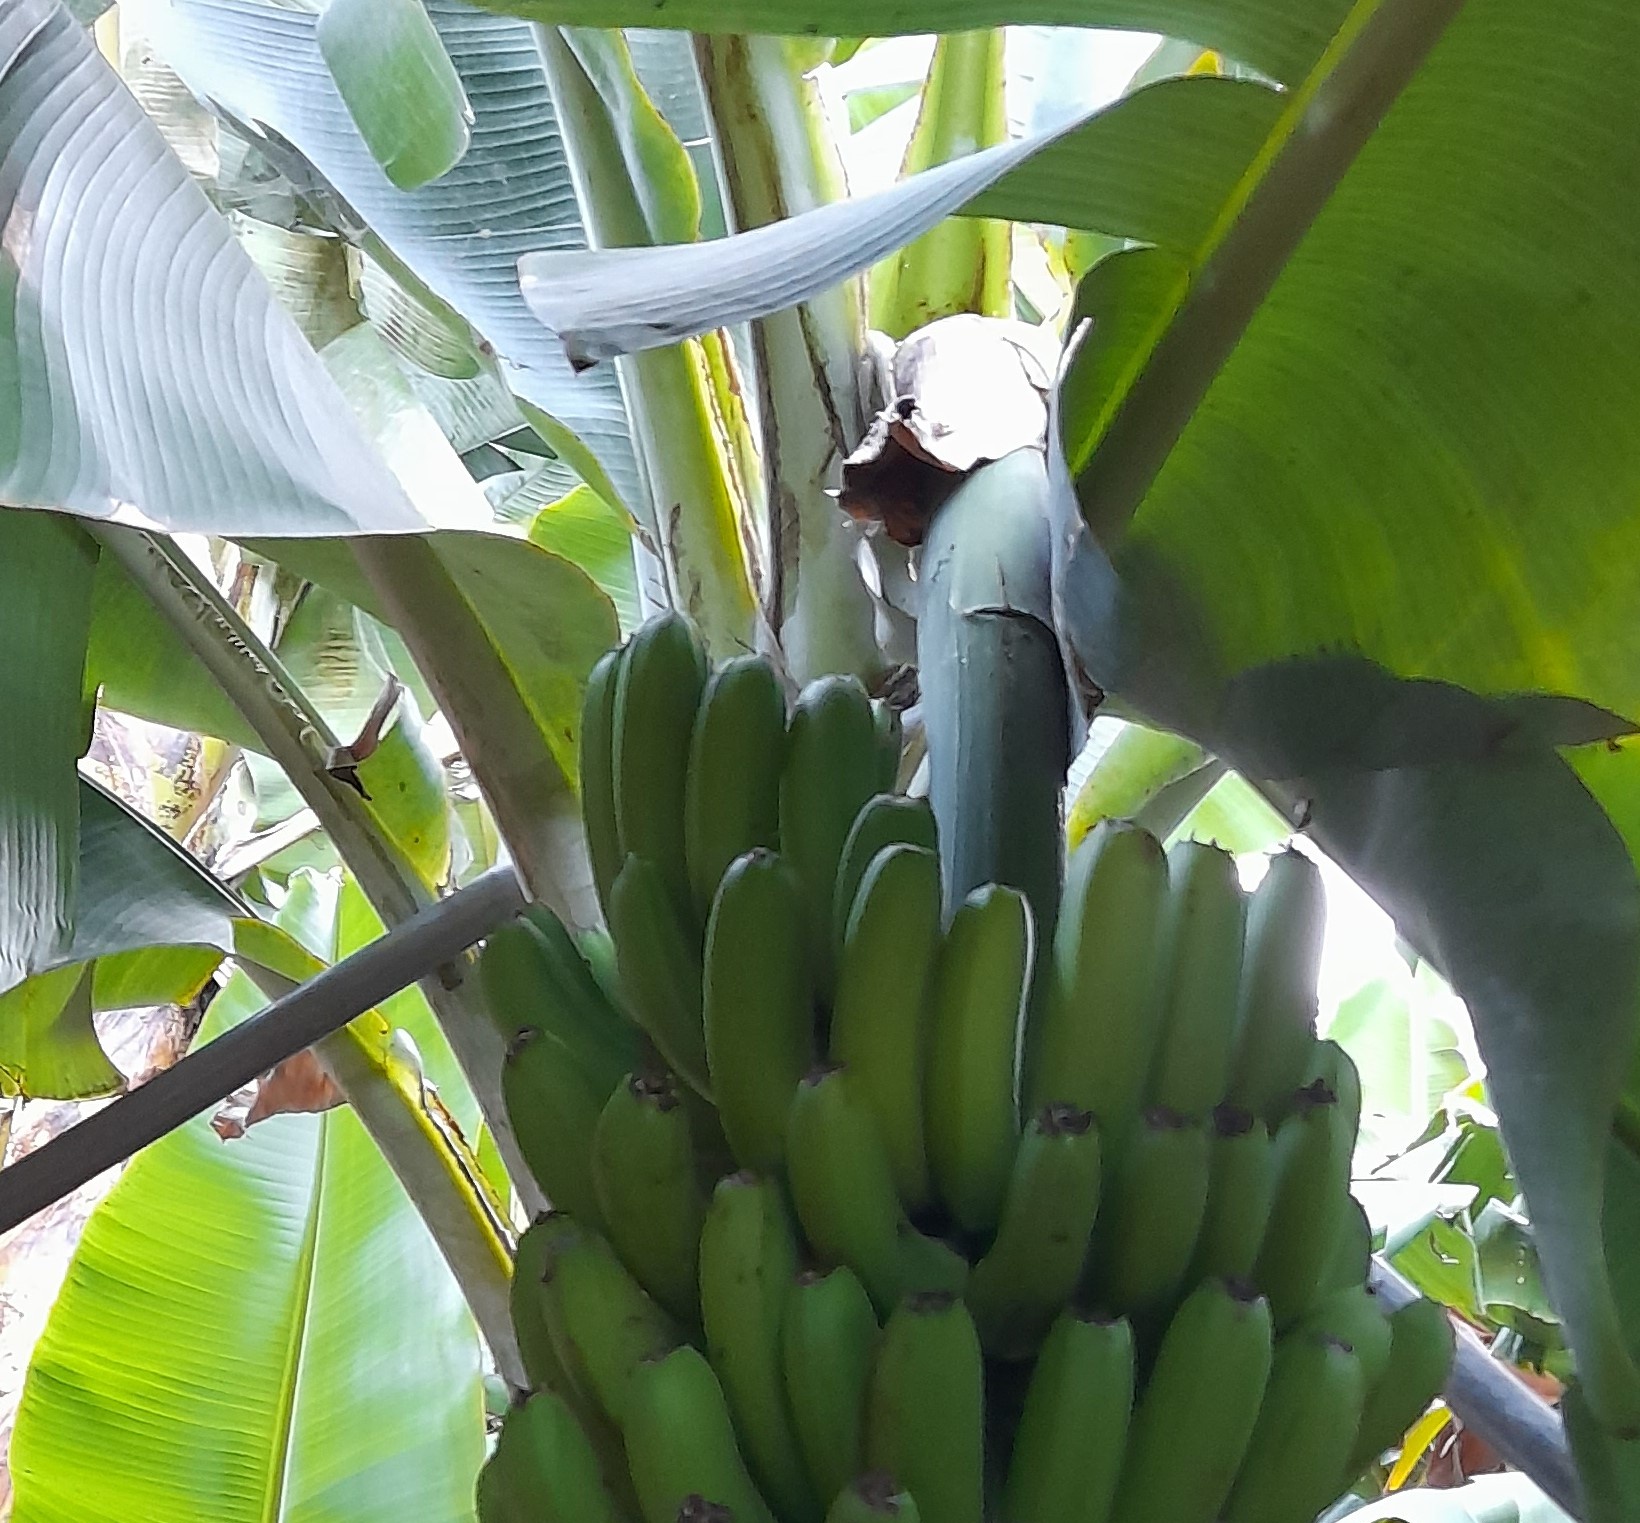
Label: Keep